Phelim Drew

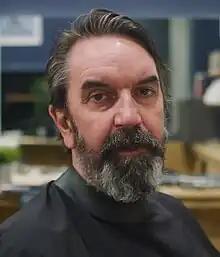
Phelim Drew 2021

Phelim Drew (born 1969) is an Irish actor. His credits include "" (1989), "Into the West" (1992), "Sharpe's Battle" (1995), "The Nephew" (1998), "Angela's Ashes" (1999), "Bloom" (2003), "King Arthur" (2004), "The Escapist" (2008), "Val Falvey, TD" (2009), "Ripper Street" (2014), "Clean Break" (2015), "The Drummer and the Keeper" (2017), "Dead Still" (2020), "Fair City" (2021), and "Tales from Dún Draíochta" (2022).